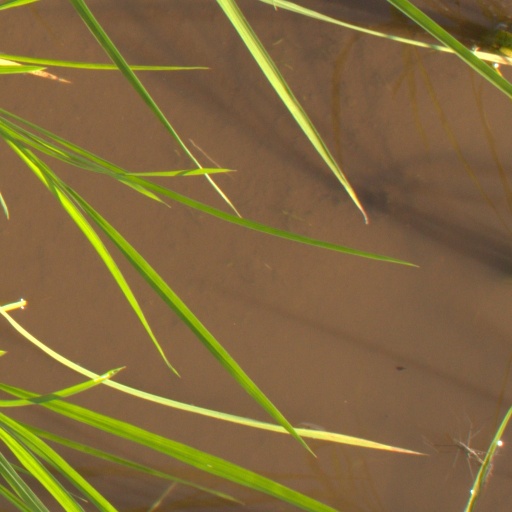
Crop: rice